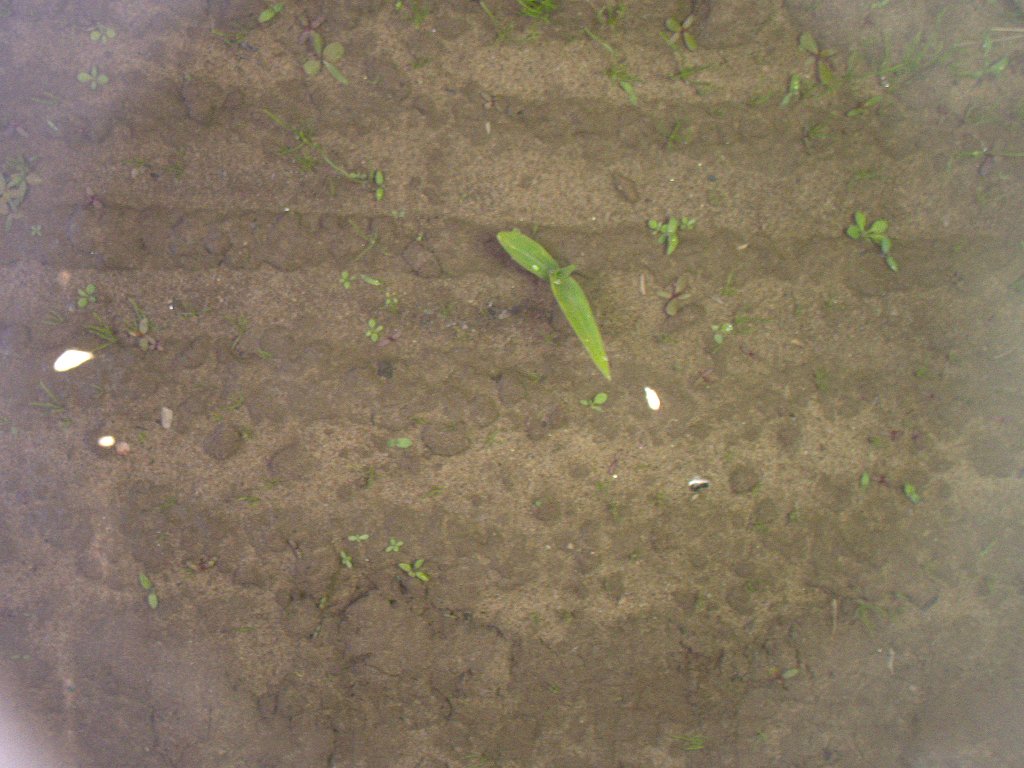
Crop: maize
Objects: maize, stem_maize